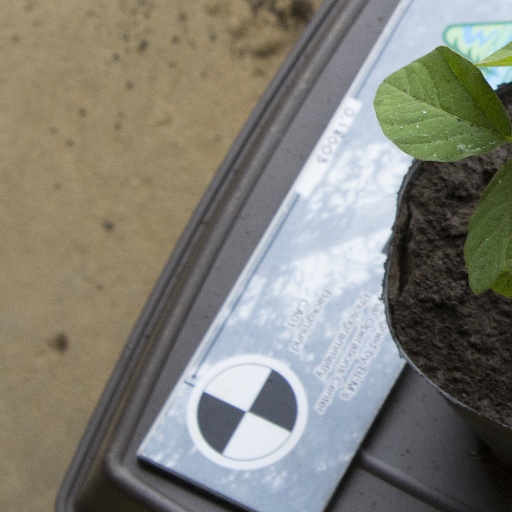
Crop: soybean